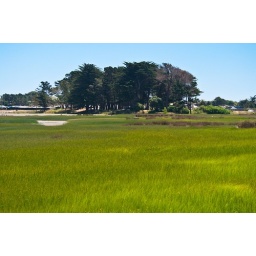
Looking over bird sanctuary towards camp ground